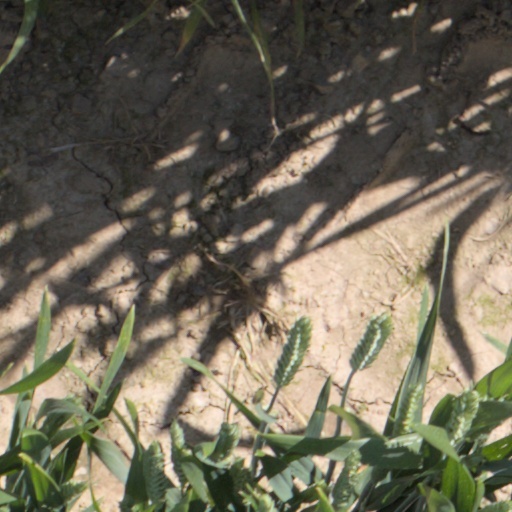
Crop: wheat